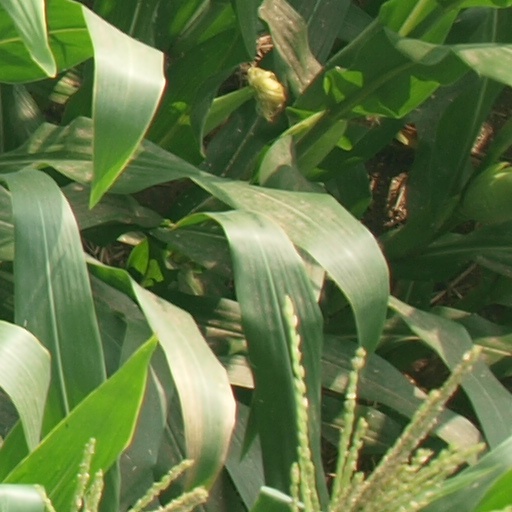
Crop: maize; corn